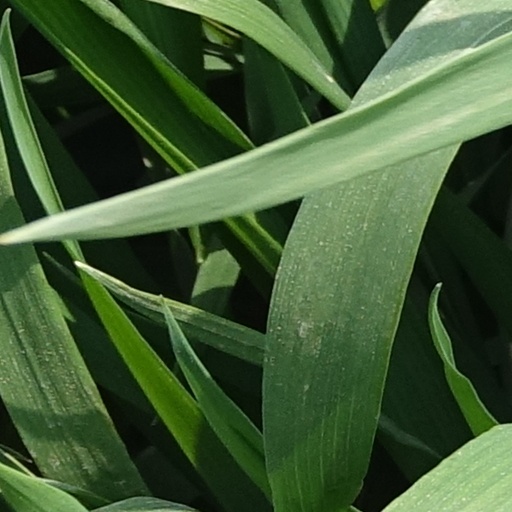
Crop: wheat